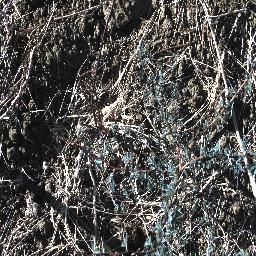
Label: prickly_acacia